Schloss Ort

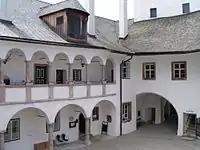
Inner courtyard

In 1876, the castle was one of five estates in Gmunden that would be acquired by Archduke Johann Salvator of Austria (John of Tuscany) (1852 – ca. 1911), the tenth and last child of Grand Duke Leopold II of Tuscany and Maria Antonietta of the Two Sicilies, but on October 6, 1889 he renounced his title and connections to the Habsburg imperial house, changed his name to "Johann Orth". and in 1890 departed for South America with his morganatic wife on his own ship, the "St. Margaret". Johann Nepomuk Salvator was presumed lost at sea in 1890, and declared dead in 1911, but his actual date of death is unknown.